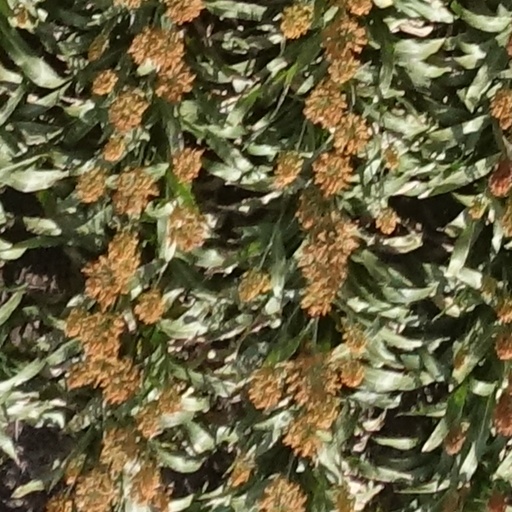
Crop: sorghum